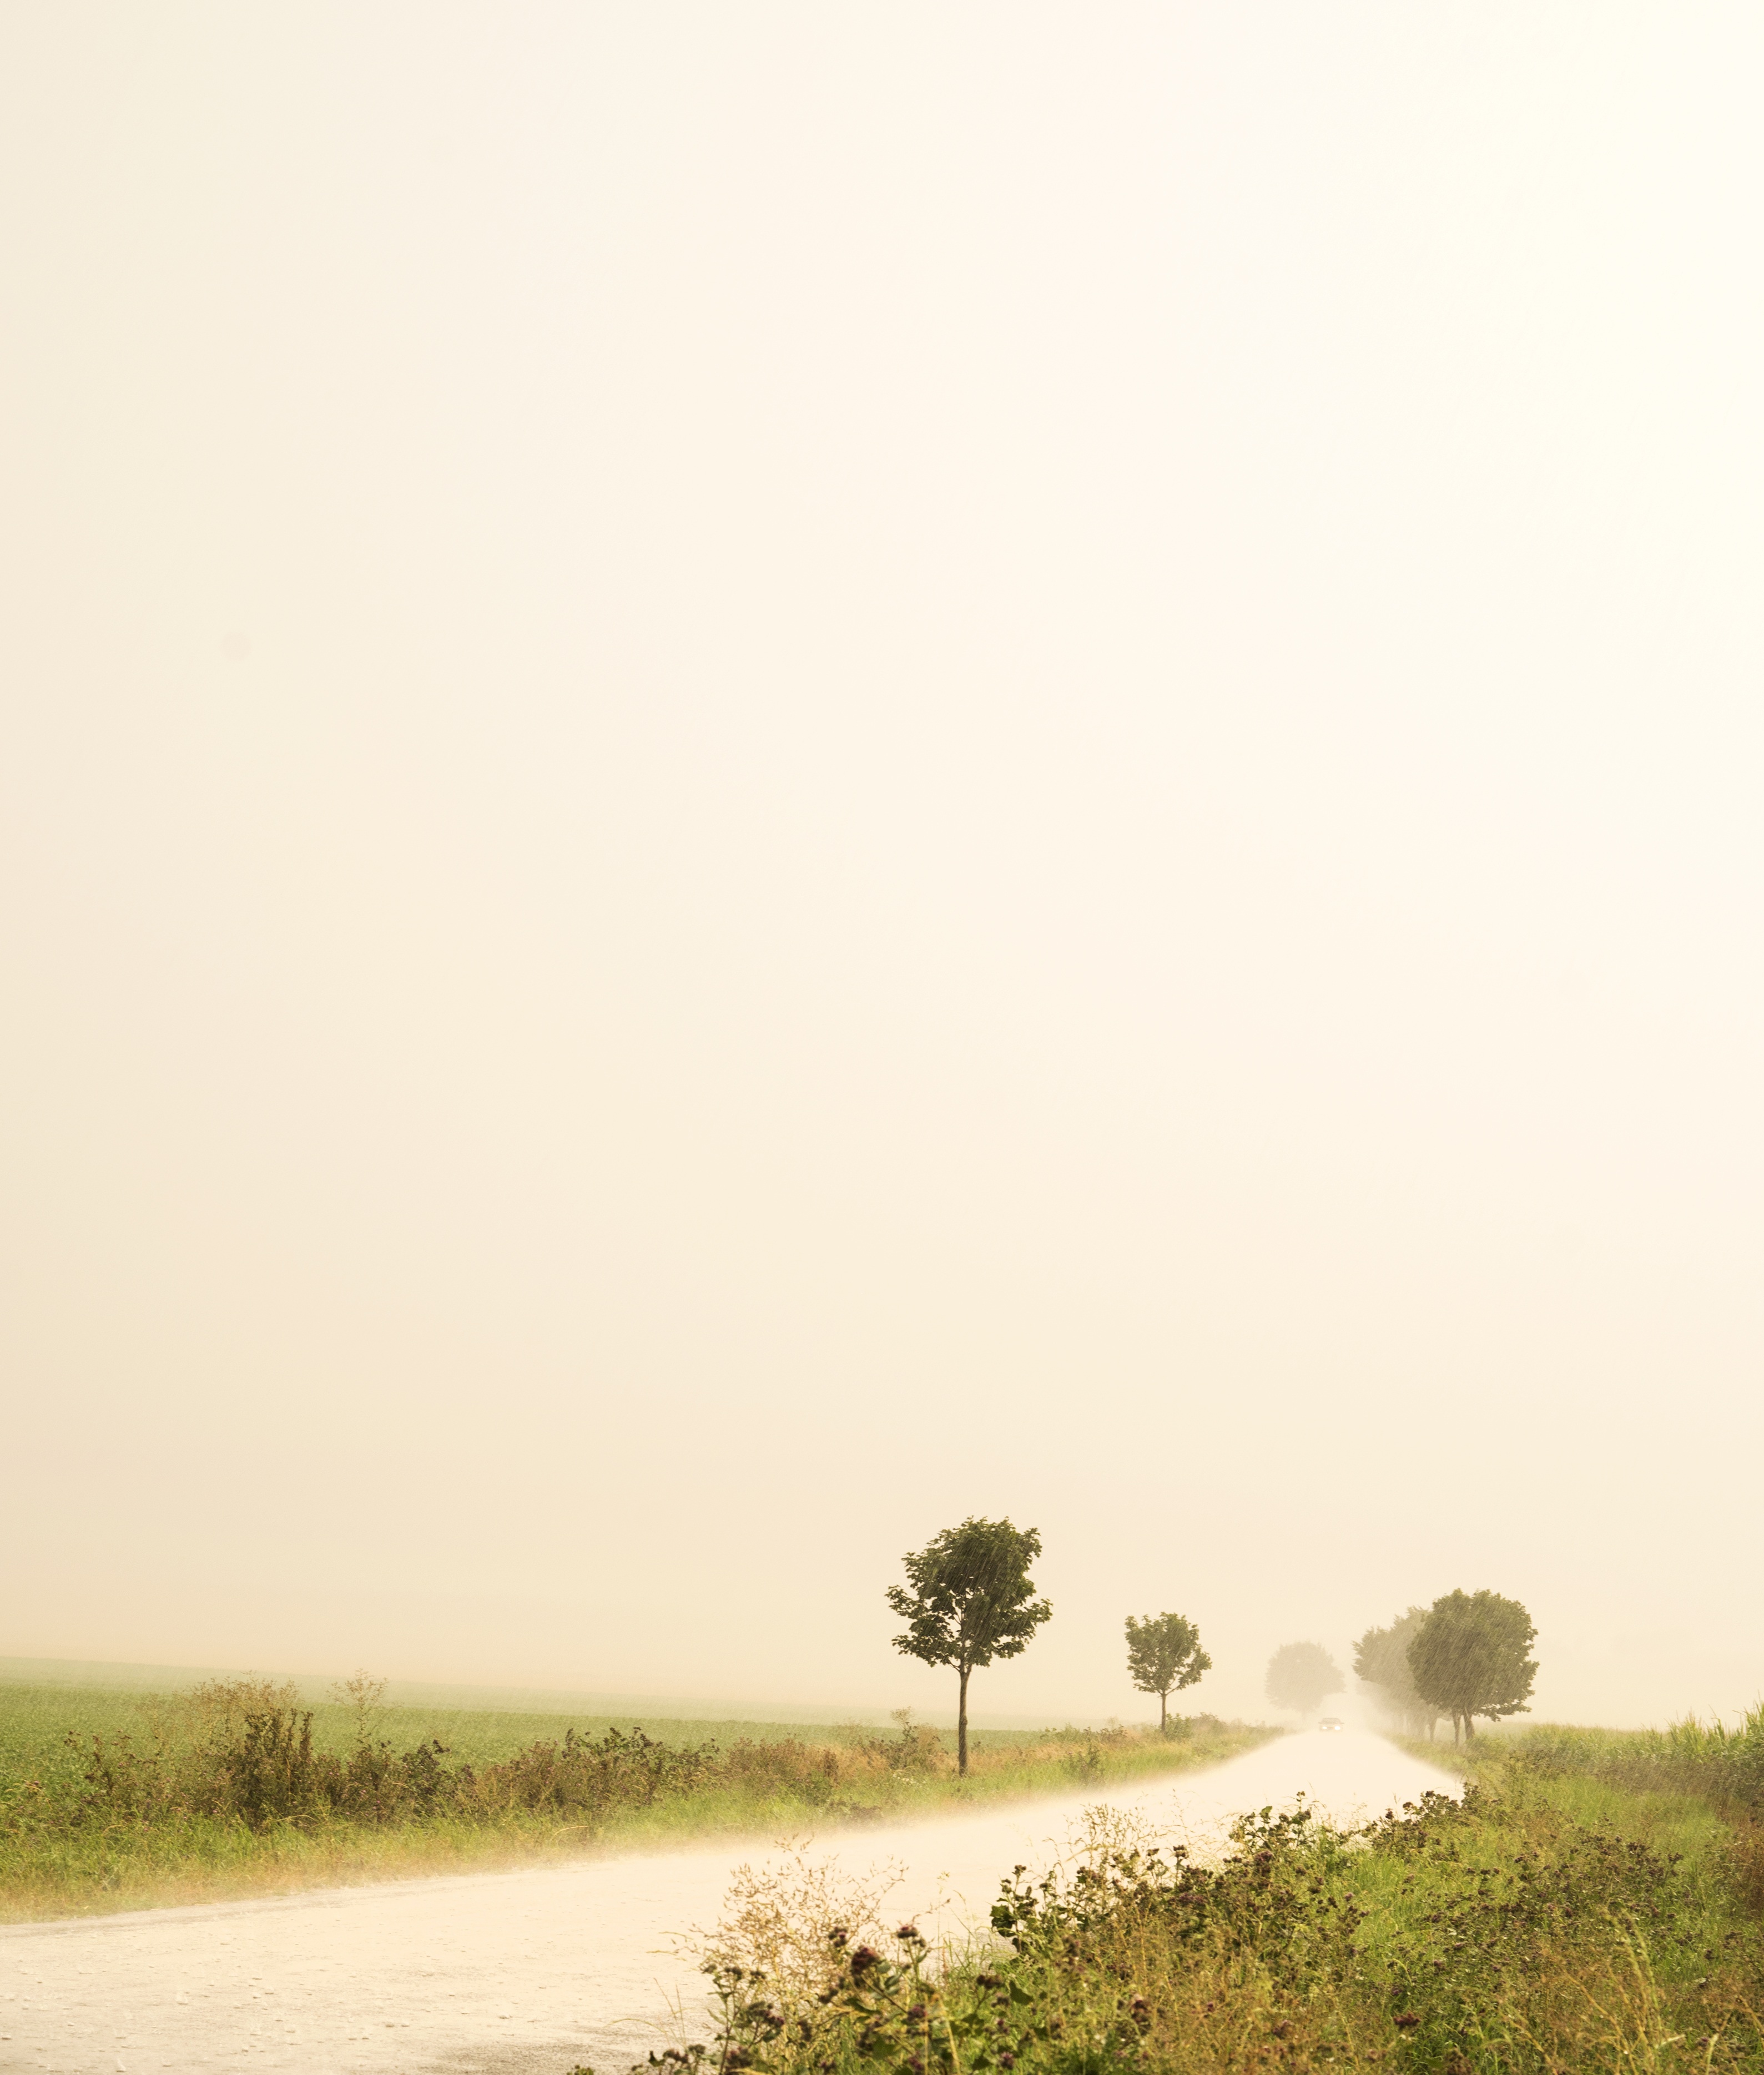
landscape, tree, nature, path, grass, horizon, cloud, sky, fog, mist, field, prairie, sunlight, morning, rain, hill, dawn, haze, gray, savanna, plain, trees, grassland, dull, habitat, ecosystem, rural area, natural environment, atmospheric phenomenon